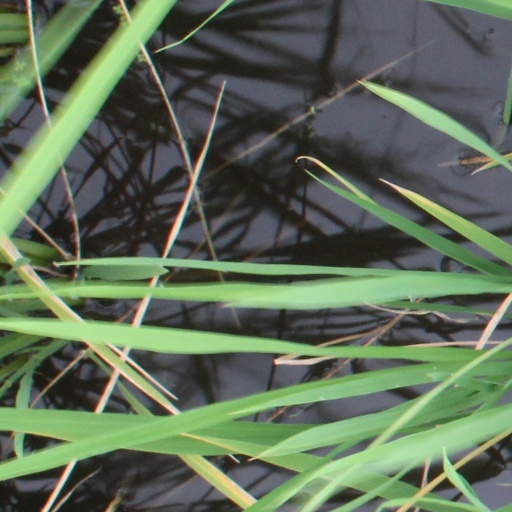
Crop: rice